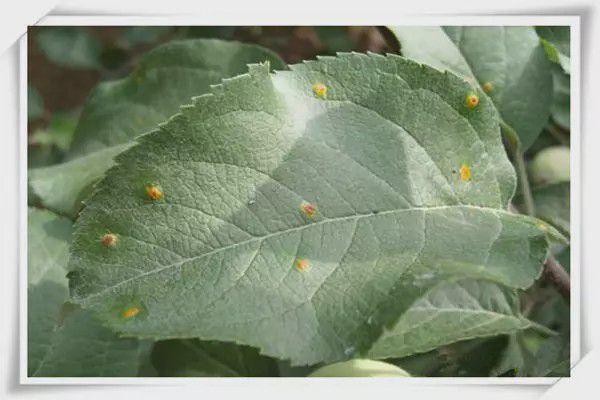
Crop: apple
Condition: rust